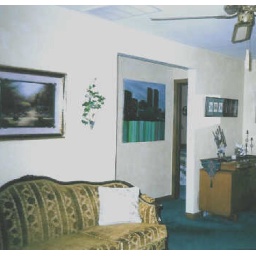
This is the parlor furniture shown in our previous house (beta fish on wall)